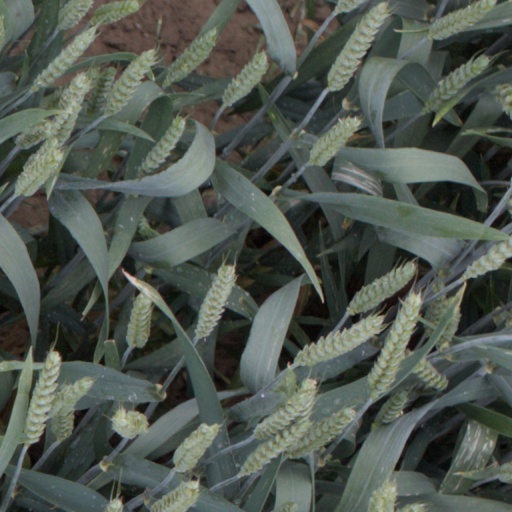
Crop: wheat